Polar bear conservation

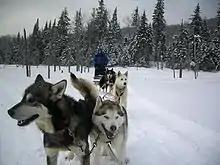
Dogsleds are used for recreational hunting of polar bears in Canada

Polar bears were designated "Not at Risk" in April 1986 and uplisted to "Special Concern" in April 1991. This status was re-evaluated and confirmed in April 1999, November 2002, and April 2008. Polar bears continue to be listed as a species of special concern in Canada because of their sensitivity to overharvest and because of an expected range contraction caused by loss of Arctic sea ice.